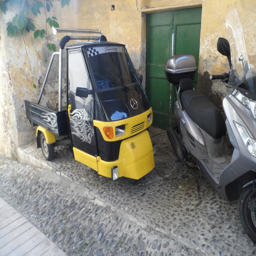
we see lots of these three - wheeled vehicles around continent .